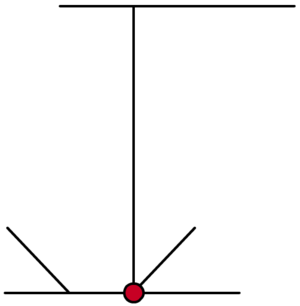
Heian Shodan est un kata de karaté de style Shōtōkan. C'est le premier et le plus simple des cinq kata de la série initiatique Heian. C'est donc en général le premier kata appris et pratiqué par les karatékas de l'école Shōtōkan.